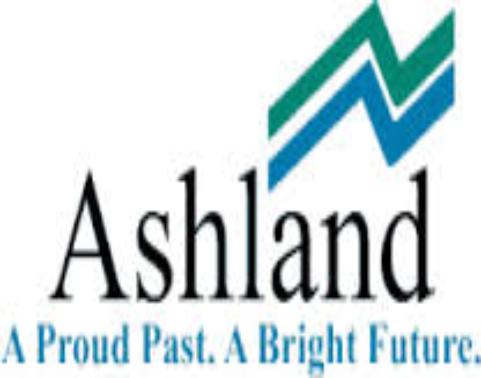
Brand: Ashland Inc
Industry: Others